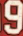
Number: 9